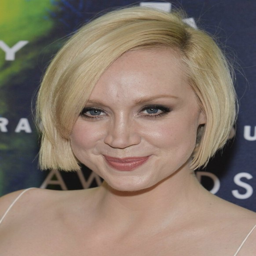
actor with her hair in a short curved bob